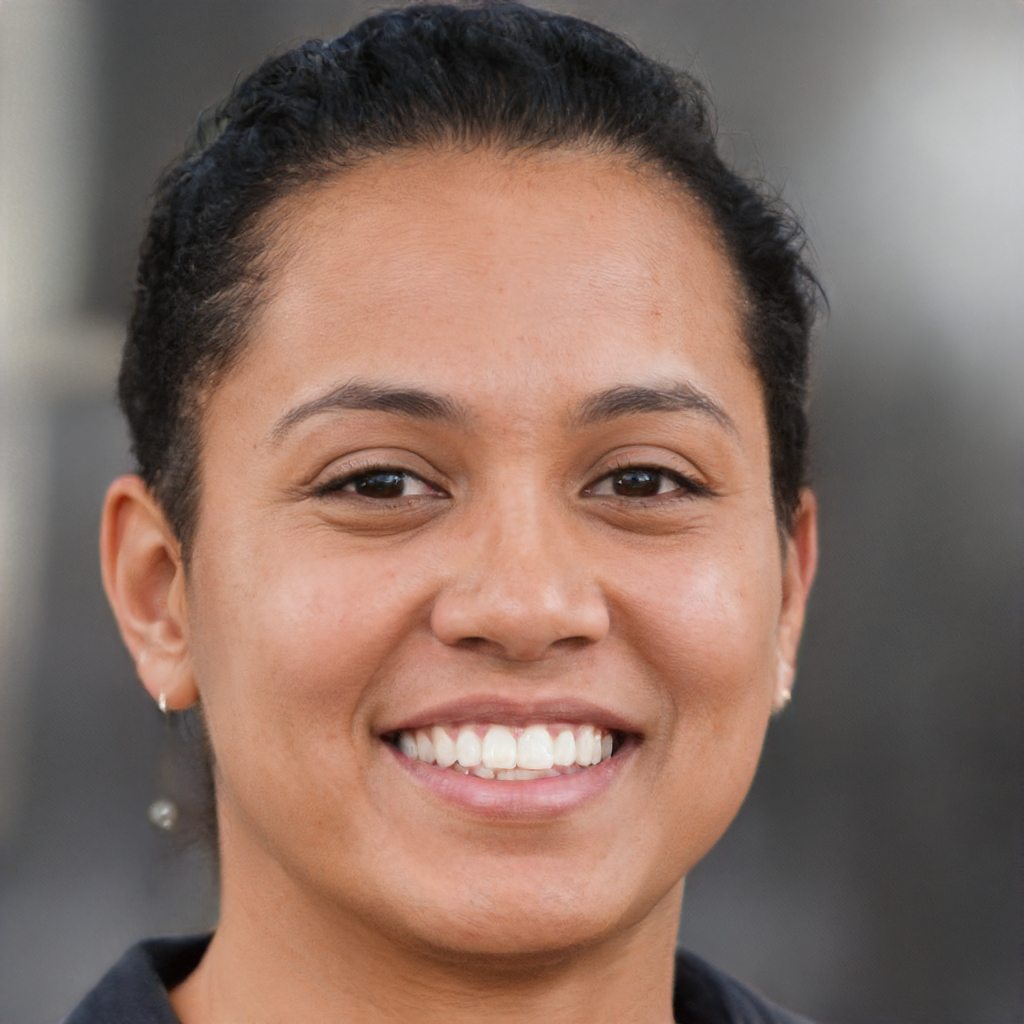
Label: Colored